The Adventure of the Musgrave Ritual

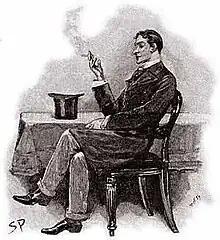
Reginald Musgrave, 1893 illustration by Sidney Paget in "The Strand Magazine".

"The Adventure of the Musgrave Ritual" is a short story by Arthur Conan Doyle, featuring his fictional detective Sherlock Holmes. The story was originally published in "The Strand Magazine" in the United Kingdom in May 1893, and in "Harper's Weekly" in the United States on 13 May 1893. It was collected in "The Memoirs of Sherlock Holmes".